Herman Melville

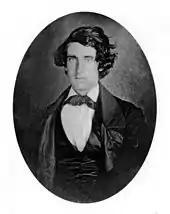
Richard Tobias Greene, who jumped ship with Melville in the Marquesas Islands and is Toby in "Typee", pictured in 1846

On May 31, 1839, Gansevoort, then living in New York City, wrote that he was sure Herman could get a job on a whaler or merchant vessel. The next day, he signed aboard the merchant ship "St. Lawrence" as a "boy" (a green hand), which cruised from New York to Liverpool. "Redburn: His First Voyage" (1849) draws on his experiences in this journey; at least two of the nine guide-books listed in chapter 30 of the book had been part of Allan Melvill's library. He arrived back in New York October 1, 1839 and resumed teaching, now at Greenbush, New York, but left after one term because he had not been paid. In the summer of 1840 he and his friend James Murdock Fly went to Galena, Illinois, to see if his Uncle Thomas could help them find work. Unsuccessful, he and his friend returned home in autumn, likely by way of St. Louis and up the Ohio River.